A. L. Burt

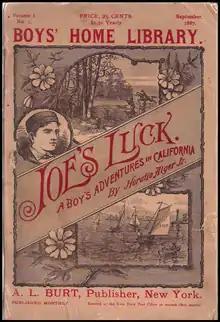
Volume 1, number 1 of A. L. Burt's Boys' Home Library, a September 1887 first edition by Horatio Alger

Albert Levi Burt began his book-publishing efforts in 1883, even though A. L. Burt Company was not officially incorporated until 1902. In 1883 Albert Burt moved to New York City, and soon thereafter began using a small office at 105 John Street to publish books. He initially focused on home reference works. His first publication was a reprint of "The National Standard Dictionary", which contained some 40,000 words and 700 illustrative woodcuts. According to the family genealogy, for this work he poured the entirety of his $900 savings into typesetting—providing for paper, printing, and binding on credit—and within ten years had sold some 250,000 copies. Albert Burt followed the dictionary with "The National Standard Encyclopedia" and several works on household art and ladies' handicrafts, along with such titles as "Law Without Lawyers", "Household Recipes", "Useful Knowledge", and "The Family Physician". Late in the 1880s Albert Burt turned to inexpensive paperback fiction, which was then popular and would allow him to extend his reach, with his Manhattan Library line of books. He also wanted to publish so-called "good literature," and so at the same time began the Burt's Home Library line with 25 titles, eventually reaching 500.